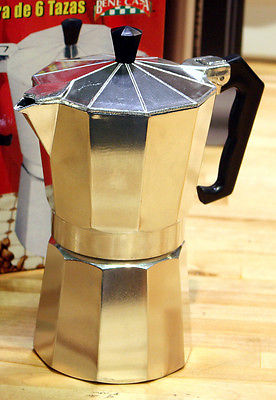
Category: coffee maker